Gilbert Foliot

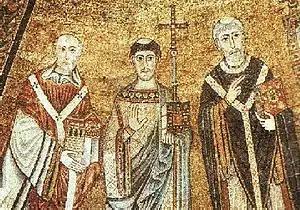
Mosaic image of three men dressed in elaborate robes. The central figure has a tonsure and is holding a cross-topped staff and closed book in one hand and his other hand is held upright, palm out. The left figure is bald and holds a model of a church in both hands. The right figure is tonsured and holds a book in one hand and makes a gesture with his other hand.

Foliot was probably the son of Robert Foliot—steward to David, Earl of Huntingdon, heir to the Scottish throne—and Robert's wife Agnes, sister of Robert de Chesney, Bishop of Lincoln. Whatever his parentage, Gilbert was certainly Robert de Chesney's nephew; another of his uncles, Reginald, was a monk of Gloucester Abbey and Abbot of Evesham Abbey. Other ecclesiastics in his family included Robert Foliot, a later Bishop of Hereford perhaps from an Oxford branch of the family, and two earlier Bishops of London, Richard de Beaumis the elder and Richard de Beaumis the younger, Gilbert also referred to Richard of Ilchester, later Bishop of Winchester, as a kinsman, but the exact relationship is unknown. William de Chesney, a partisan of Stephen's and a leading Oxfordshire layman, was another of Foliot's uncles, and Miles of Gloucester, Earl of Hereford, was a cousin. In about 1145 Foliot intervened to secure the release of a knight to whom he was related, Roger Foliot, but their precise relationship is unknown.